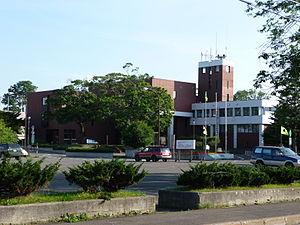
Teshikaga est un bourg du district de Kawakami, situé dans la sous-préfecture de Kushiro, sur l'île de Hokkaidō, au Japon.